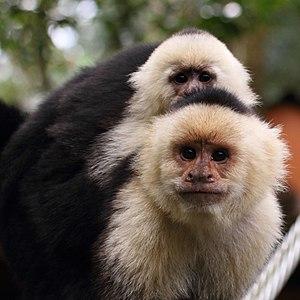
Sapajou capucin, Santa Elena, Costa Rica